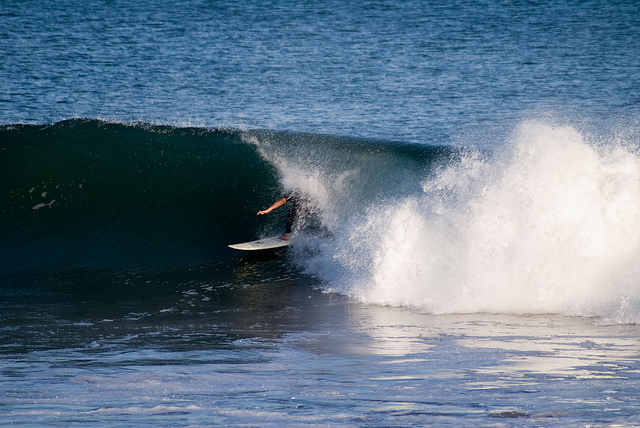
user: Given an image and a question. Answer the question in a short answer. Question: Where is this surfer? Short Answer:
assistant: under wave